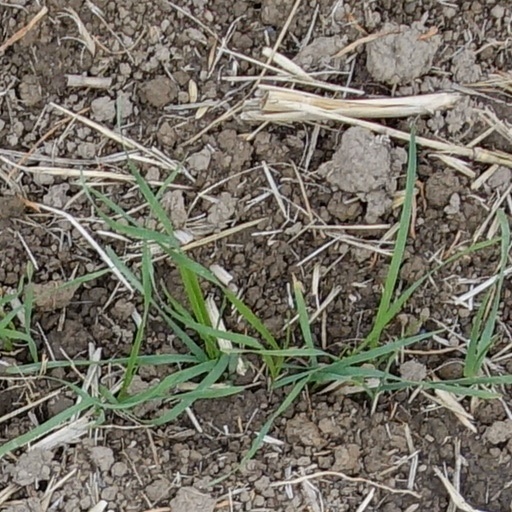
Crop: wheat